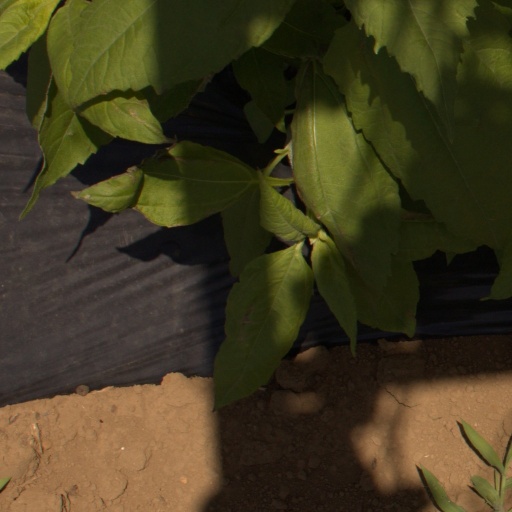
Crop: Jerusalem artichoke